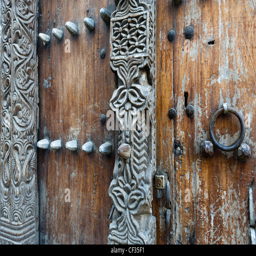
lock of an ornate arabic door